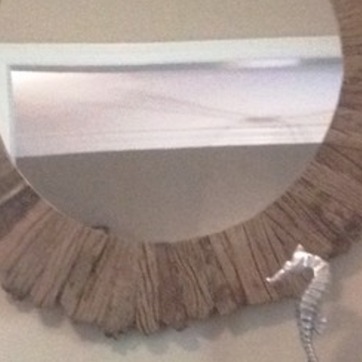
Material: mirror